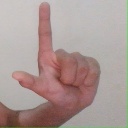
अक्षर: ल